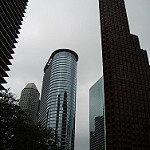
Scene: Outdoor